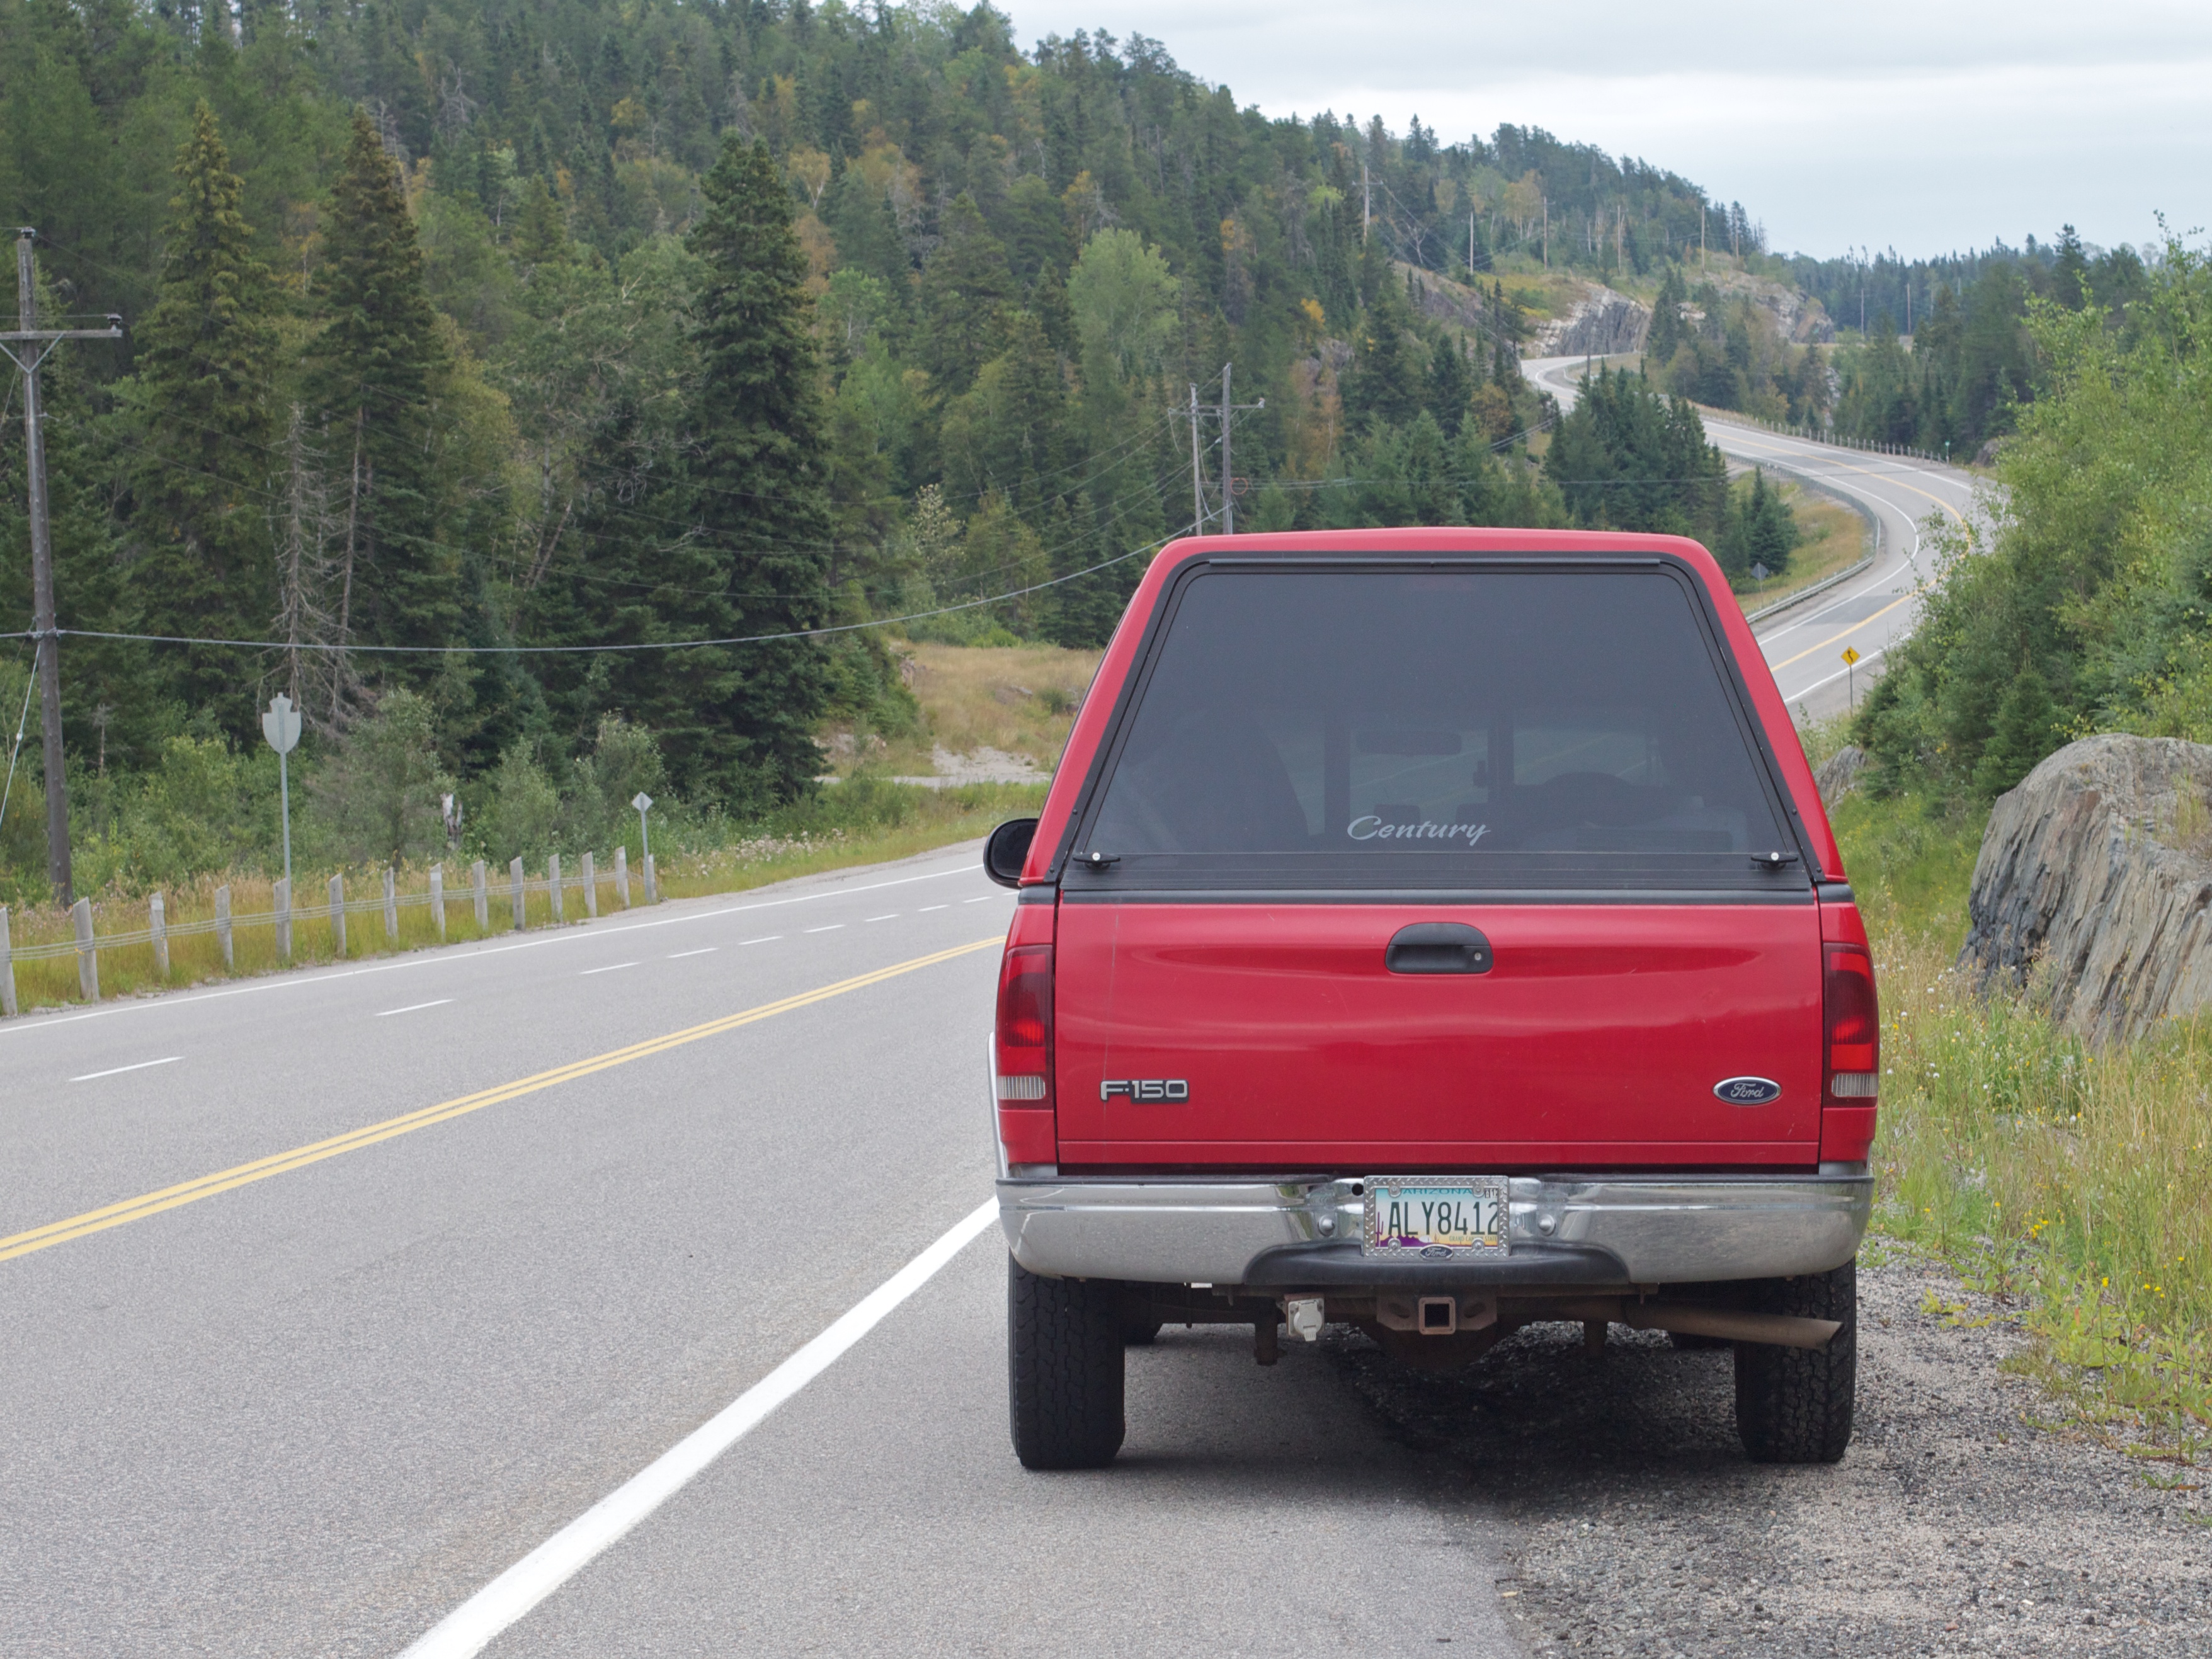
car, truck, vehicle, bumper, odyssey, city car, pickup truck, sport utility vehicle, land vehicle, automobile make, automotive exterior, off roading